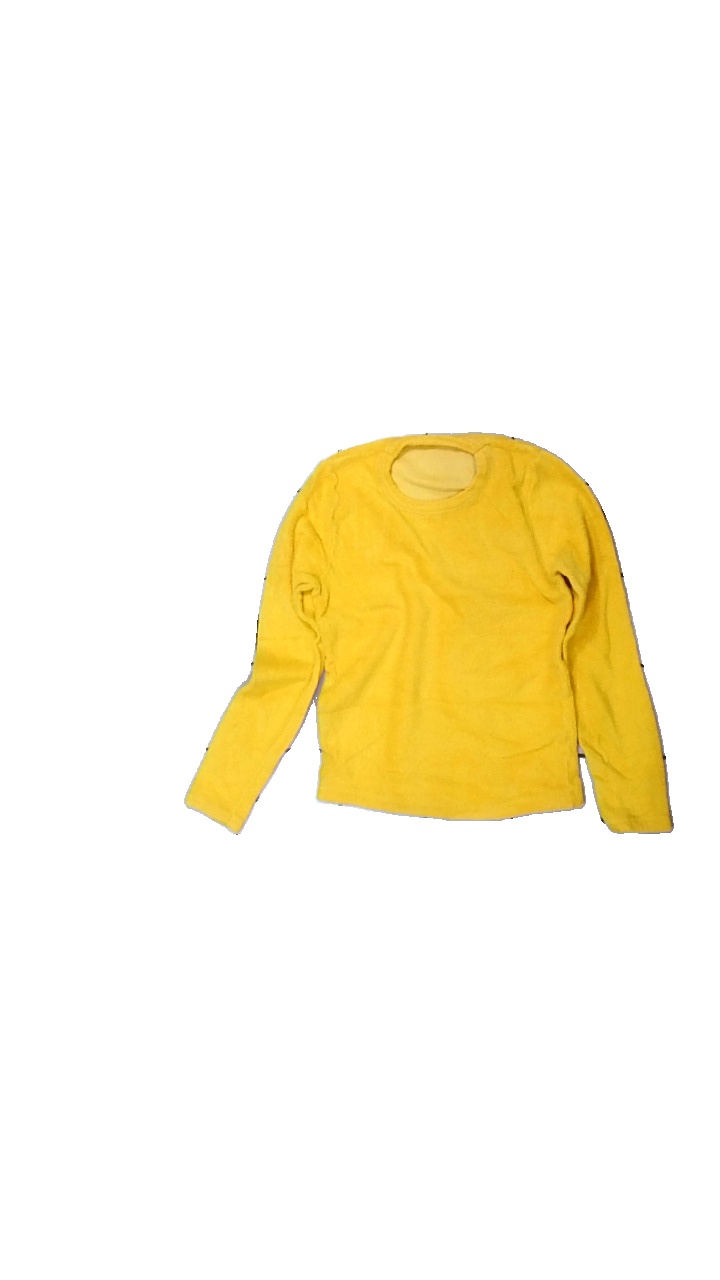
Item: Sweater (Children)
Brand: Missing
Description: Basic yellow sweater
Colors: Yellow
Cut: Regular, C-collar
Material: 85% cotton, 15% nylon
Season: All
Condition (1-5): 3
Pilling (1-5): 4
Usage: Reuse
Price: <50